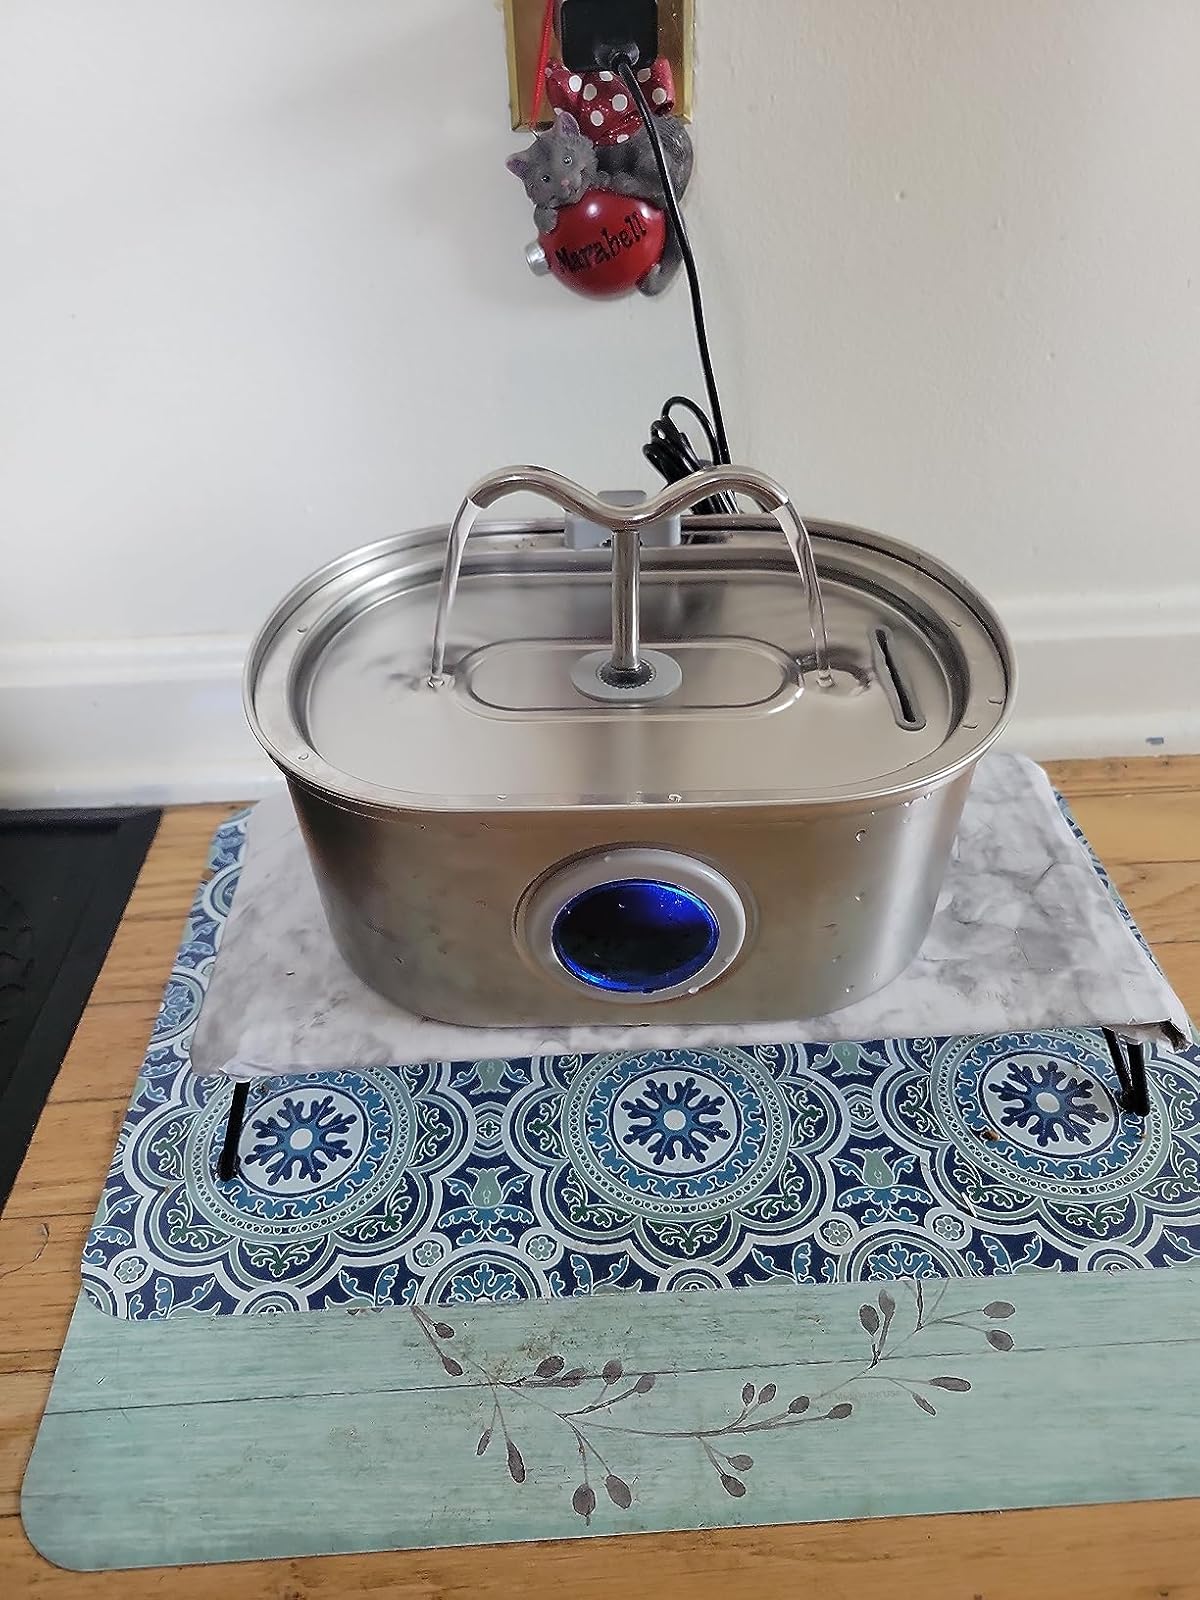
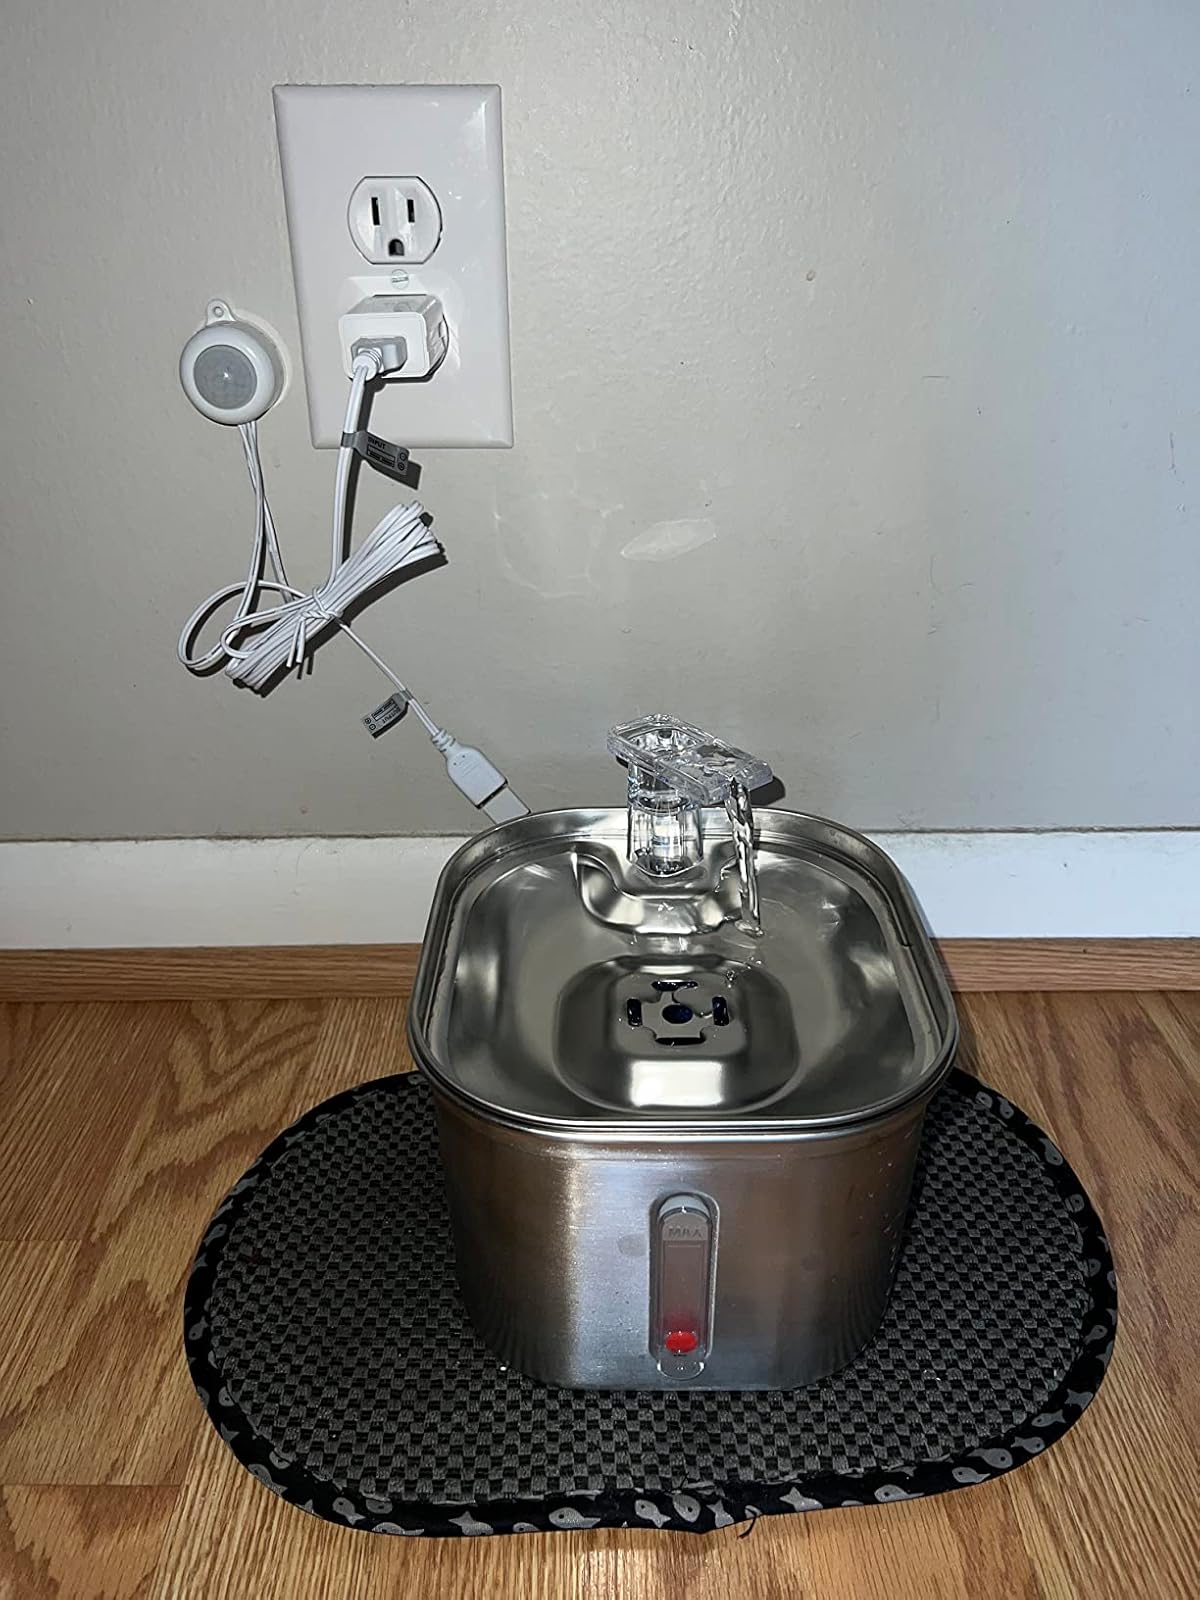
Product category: items_bowl
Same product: no